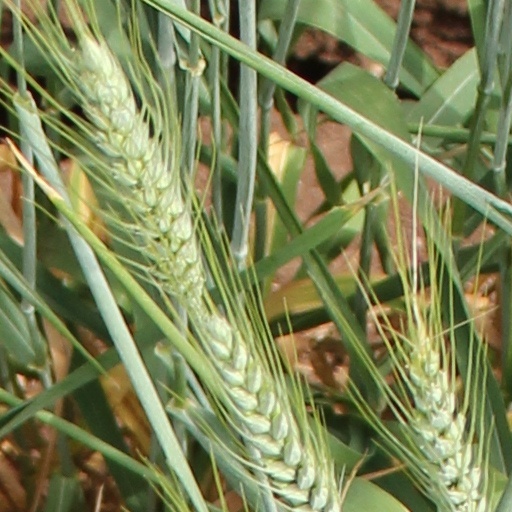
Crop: wheat